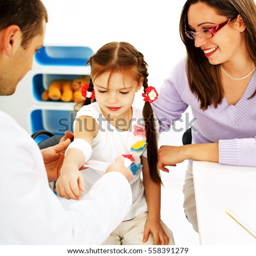
little girl at the pediatrician 's office , the doctor is putting a bandage on her hand